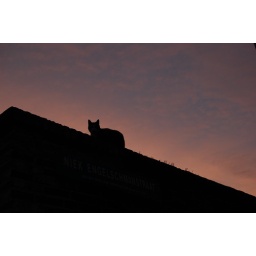
Another cat in the wall